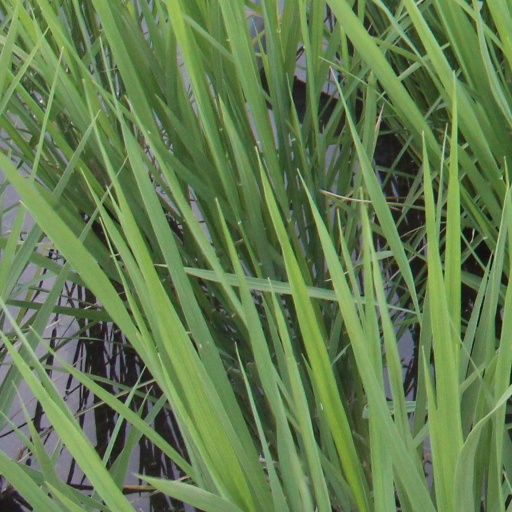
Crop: rice